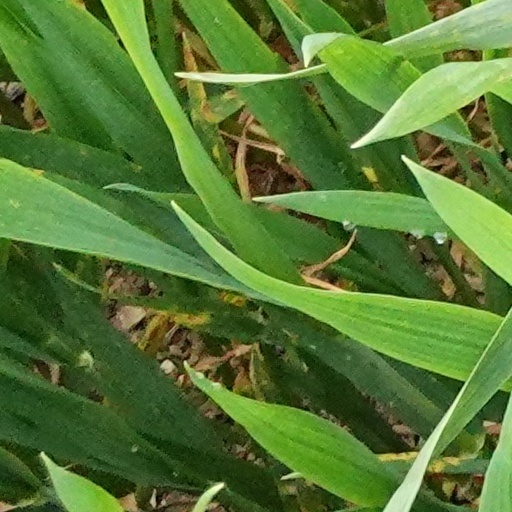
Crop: wheat